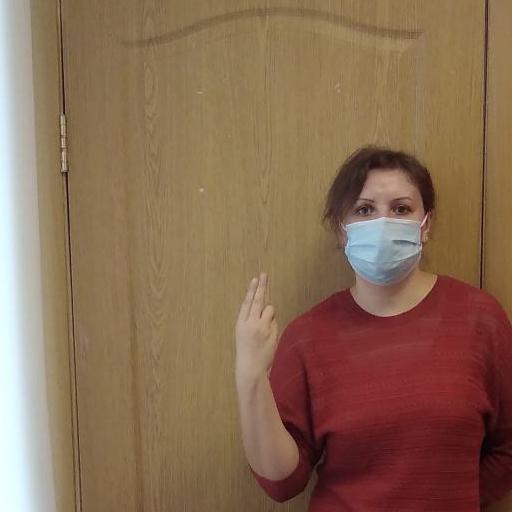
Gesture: two_up_inverted